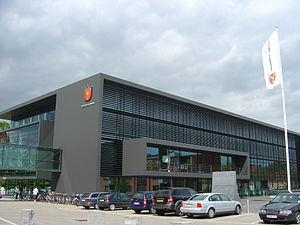
Glostrup est une municipalité du département de Copenhague, dans l'est de l'île de Seeland au Danemark.